Health technology

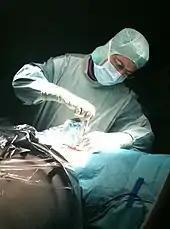
Robotic Spinal Surgery

Surgical robots are one of the robotic systems, which allows a surgeon to bend and rotate tissues in a more flexible and efficient way. The system is equipped with a3D magnification vision system that can translate the hand movements of the surgeon to be precise in-order to perform a surgery with minimal incisions. Other robotics systems include the ability to diagnose and treat cancers. Many scientists began working on creating a next-generation robot system to assist the surgeon in performing knee and other bone replacement surgeries.